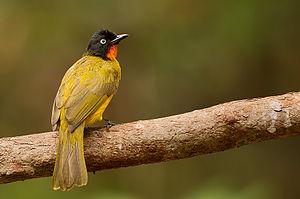
L'emblème de l'Inde est composé de trois lions sur un chapiteau orné d'une roue au centre, d'un buffle à droite et d'un cheval galopant à gauche.